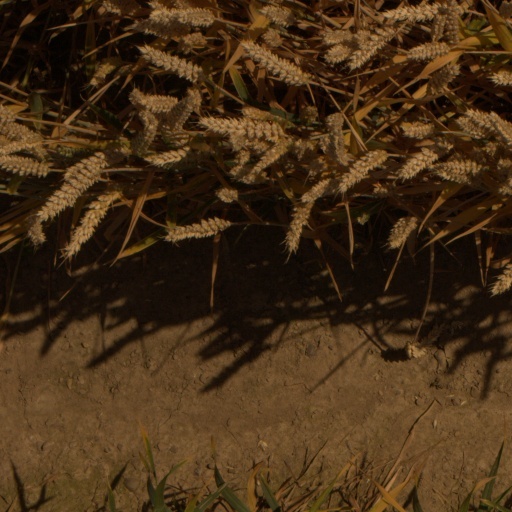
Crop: wheat